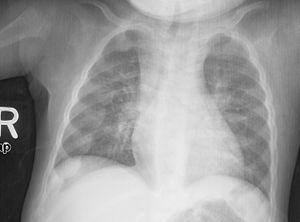
Le rachitisme est une maladie de la croissance et de l'ossification observée chez le nourrisson et le jeune enfant. Elle se caractérise par une insuffisance de calcification des os et des cartilages et elle est due à une carence en vitamine D et en calcium.